Hunter Street (TV series)

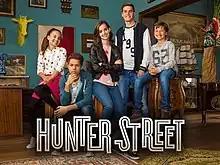
Season 1 cast of "Hunter Street"

Hunter Street is a Dutch comedy adventure mystery television series created by Reint Schölvinck and Melle Runderkamp that aired on Nickelodeon from March 11, 2017 to February 23, 2018, then moved to TeenNick from July 29 to September 27, 2019 and finally to Nickelodeon UK from April 19, 2021 to May 20, 2021. Based on the 2016–2019 Dutch television series "The Ludwigs." The series stars Stony Blyden, Mae Mae Renfrow, Kyra Smith, Thomas Jansen, and Daan Creyghton as a group of five foster children who must solve a mystery in order to find their missing foster parents. Wilson Radjou-Pujalte and Kate Bensdorp join the cast in the series' second season, and Eliyha Altena and Sarah Nauta join the cast in the series' third season. The fourth season did not premiere in the United States, airing in the United Kingdom from April 19 to May 20, 2021.